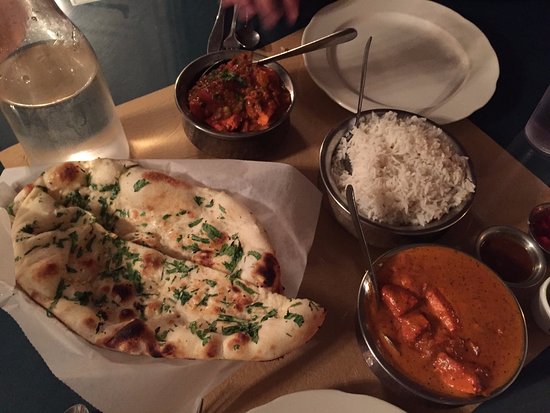
Dish: chapati